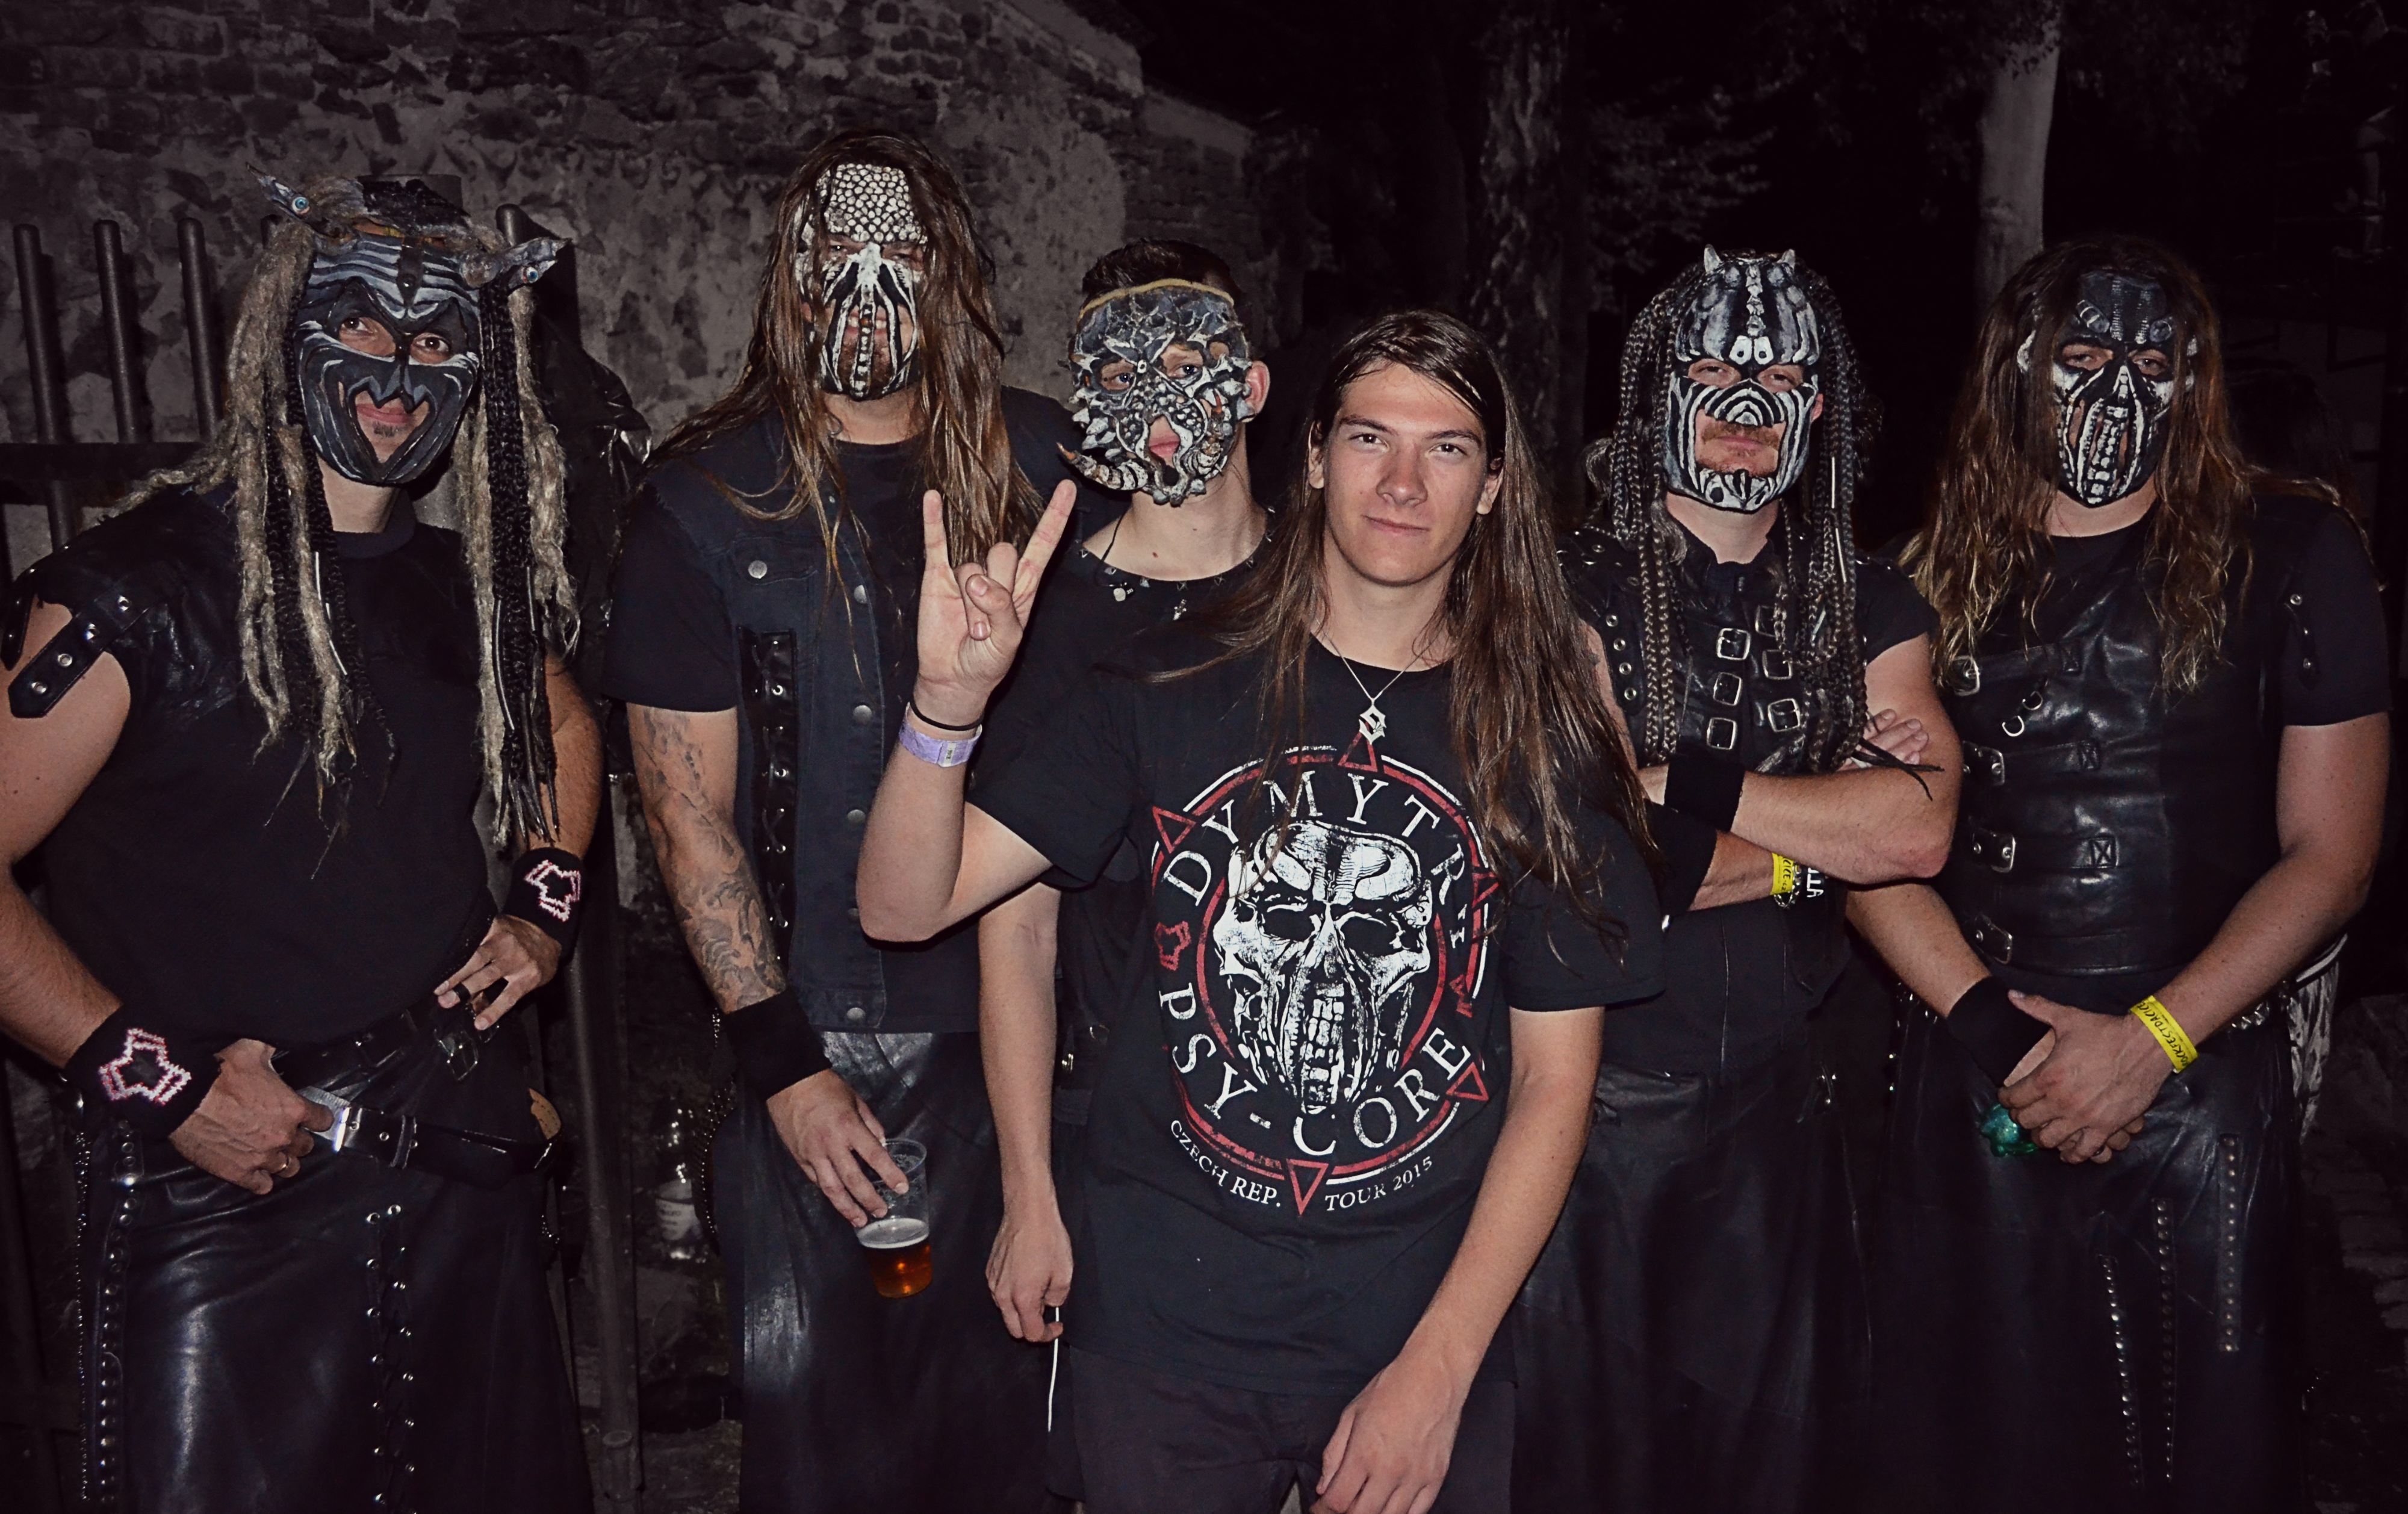
group, concert, band, fashion, fan